Regis Philbin

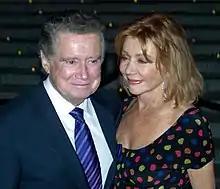
Philbin and his wife Joy in New York City, 2009

Philbin's affiliation with Fremantle started to develop at this time. He hosted a revival of the "Password" franchise entitled "Million Dollar Password", which premiered June 1, 2008, and ended on June 14, 2009.